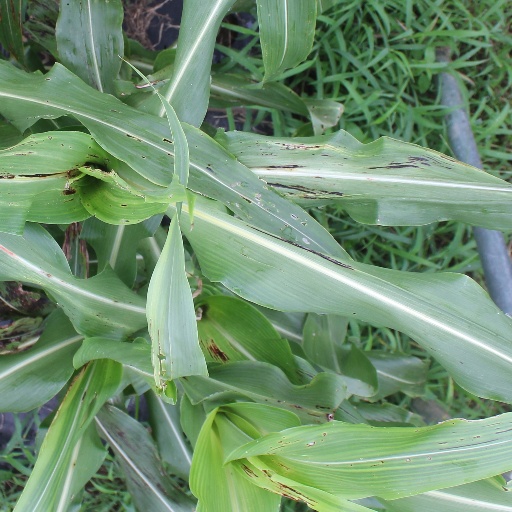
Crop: sorghum